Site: brandenburg
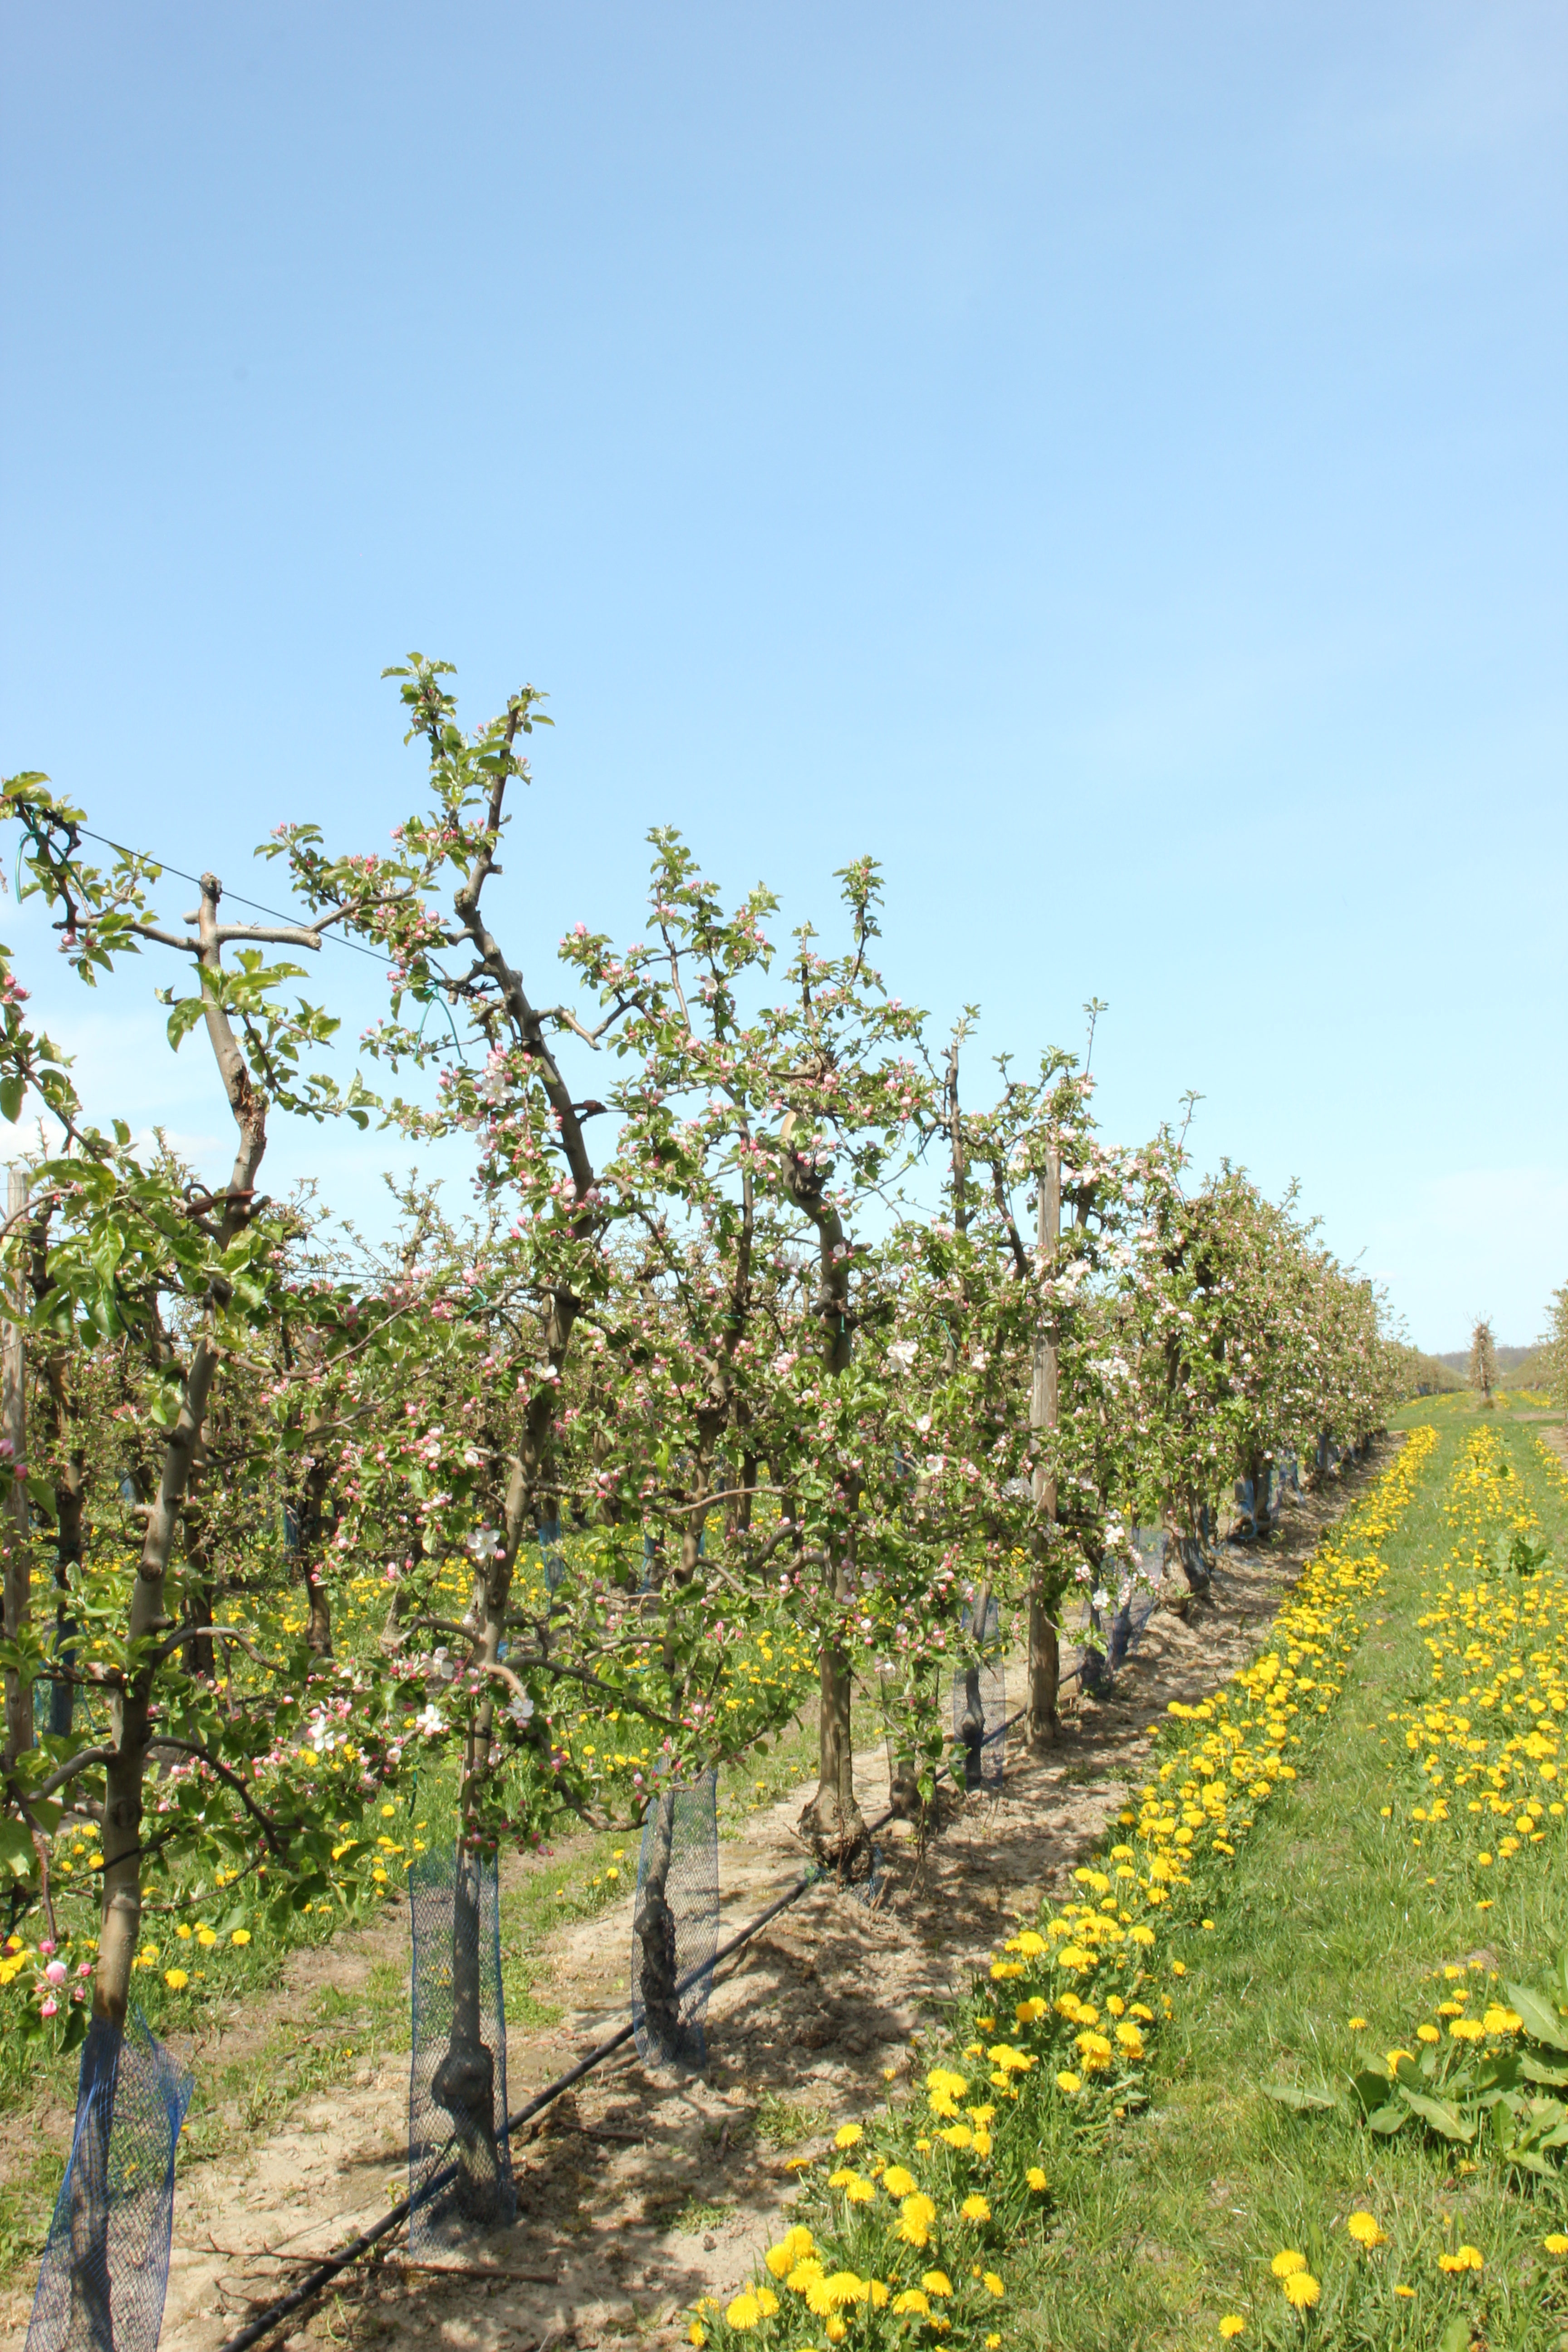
Growth stage (BBCH 57): Inflorescence emergence